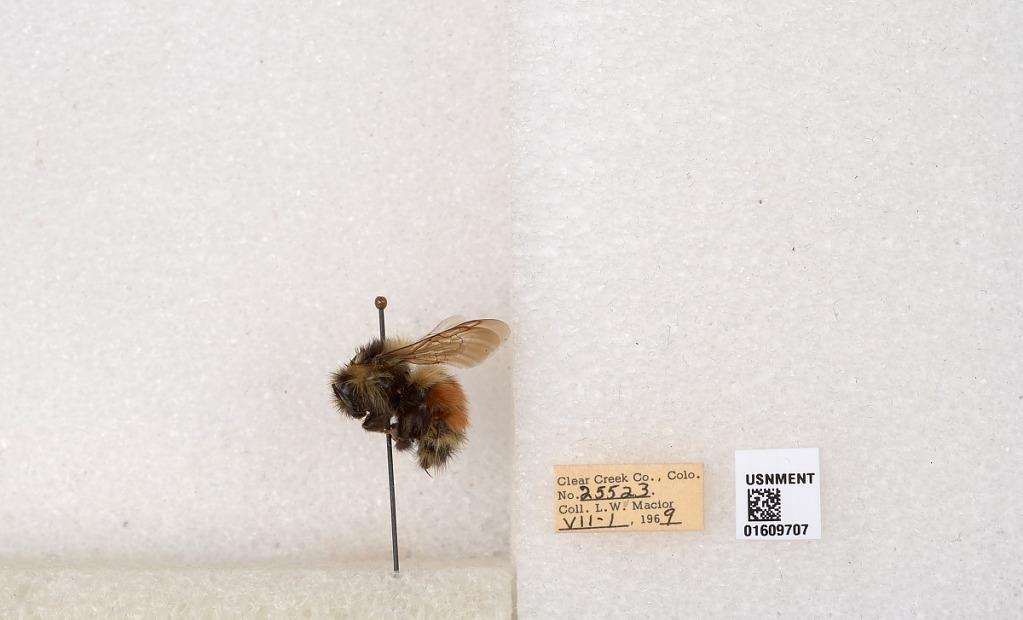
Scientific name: Bombus (Pyrobombus) sylvicola Kirby
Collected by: L. Macior
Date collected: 1969-7-1
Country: United States
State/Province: Colorado
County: Clear Creek
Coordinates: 39.6856, -105.645